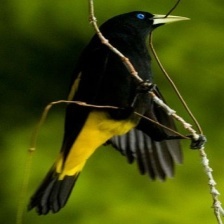
Species: YELLOW CACIQUE
Scientific name: CACICUS CELA